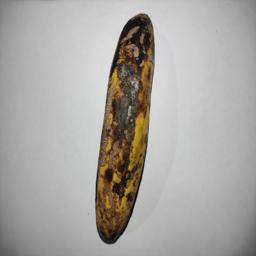
Banana variety: Sagor Kola